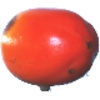
Label: Kaki 1